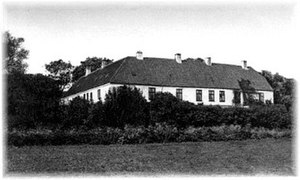
Snedinge
Snedinge mellem 1900 og 1920
Snedinge er en hovedgård i Ørslev Sogn, Slagelse Kommune. Kostalden og laden med de to smallere sidebygninger er fra 1663 og den lange østlænge hidrører antagelig fra 1567 og ca. 1660. Bygningerne blev fredet 1918 og fredningen udvidet 1964.